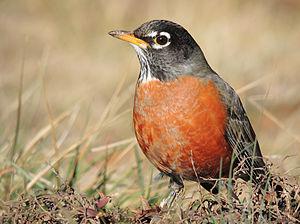
Cette liste des espèces d'oiseaux au Québec recense les taxons de ce groupe observés dans cette province du Canada. Elle provient de l'American Ornithologist Union en date du mois de janvier 2019. Elle comprend 470 espèces dont :
Cette liste des oiseaux au Canada provient de Bird Checklists of the World en date du mois de juillet 2018.